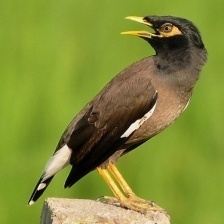
Species: MYNA
Scientific name: ACRIDOTHERES TRISTIS